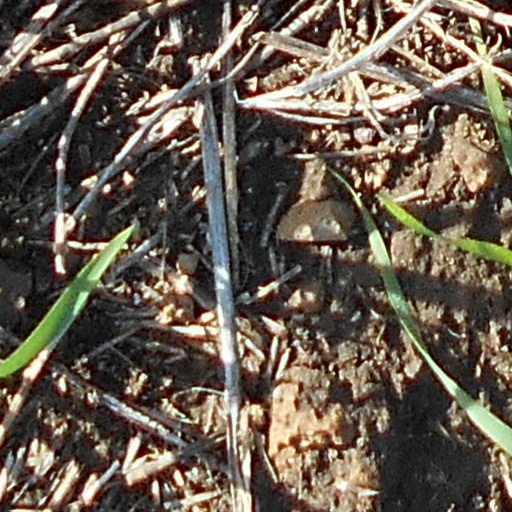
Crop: wheat